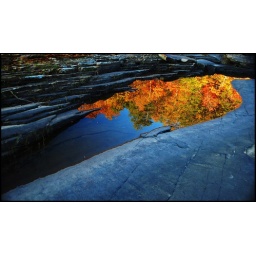
I loved the way the trees were reflected in these little pools of water on the rocks above Little River Falls.